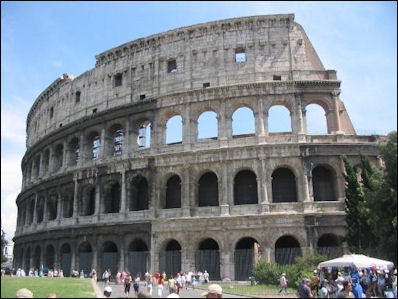
Landmark: Roman Colosseum